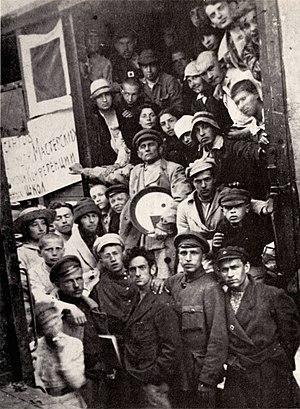
UNOVIS fut un groupement éphémère d'artistes russes ayant eu cependant une forte influence, fondé et dirigé par Kasimir Malevitch au sein de l'École artistique de Vitebsk en 1919.